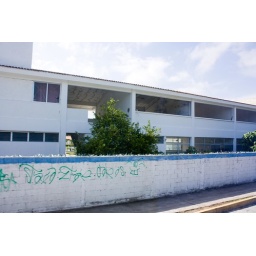
This building was protected by broken shards of glass that were embedded into the concrete wall.